Answer in natural language. Is stainless steel refrigerator (marked A) in front of Doorway (marked B)? Choose between the following options: no or yes
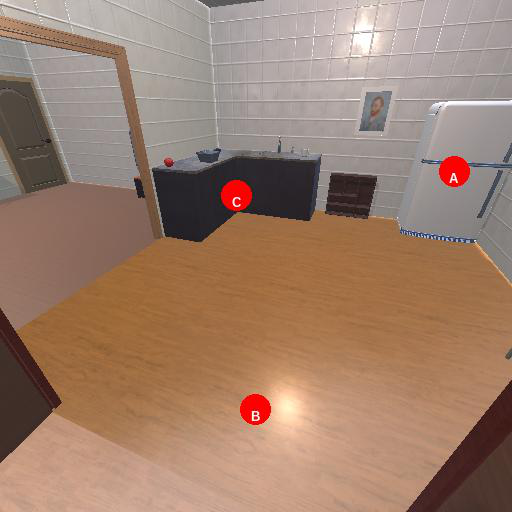
<answer>no</answer>